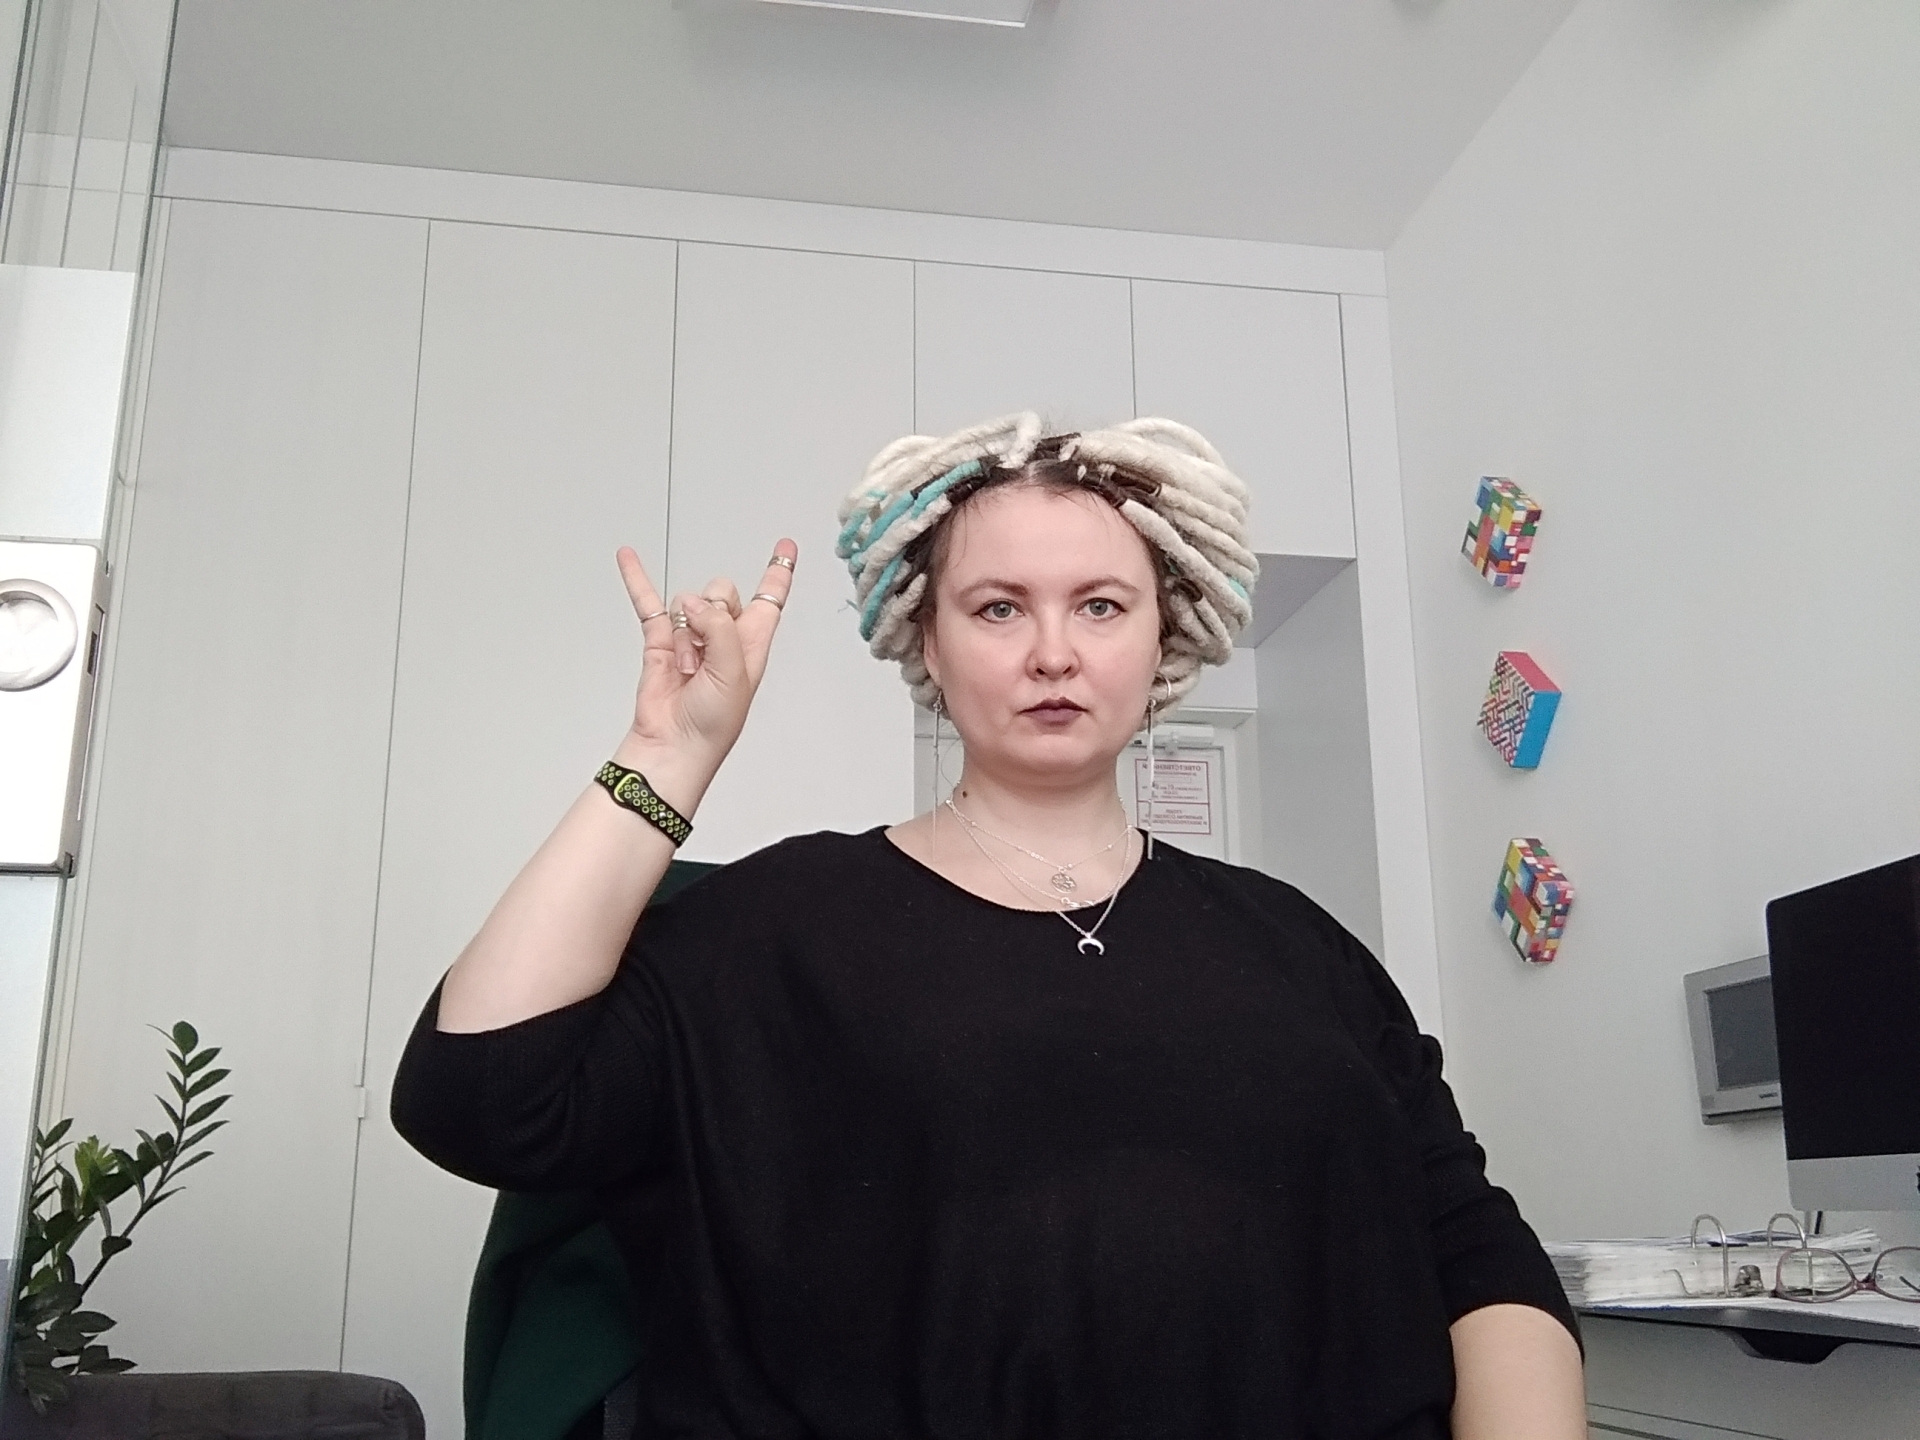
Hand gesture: rock